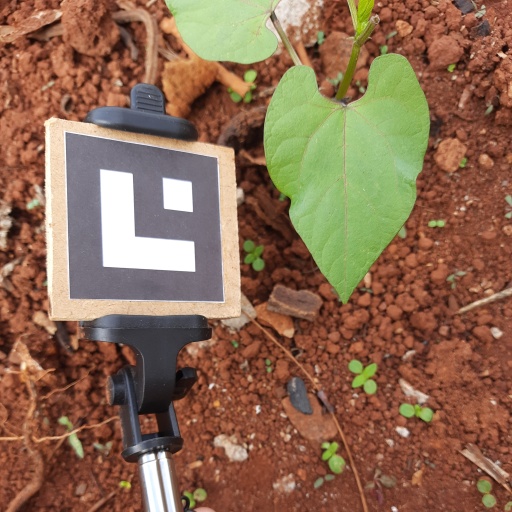
Observations: wavy surface, no eating holes, under cloudy sky